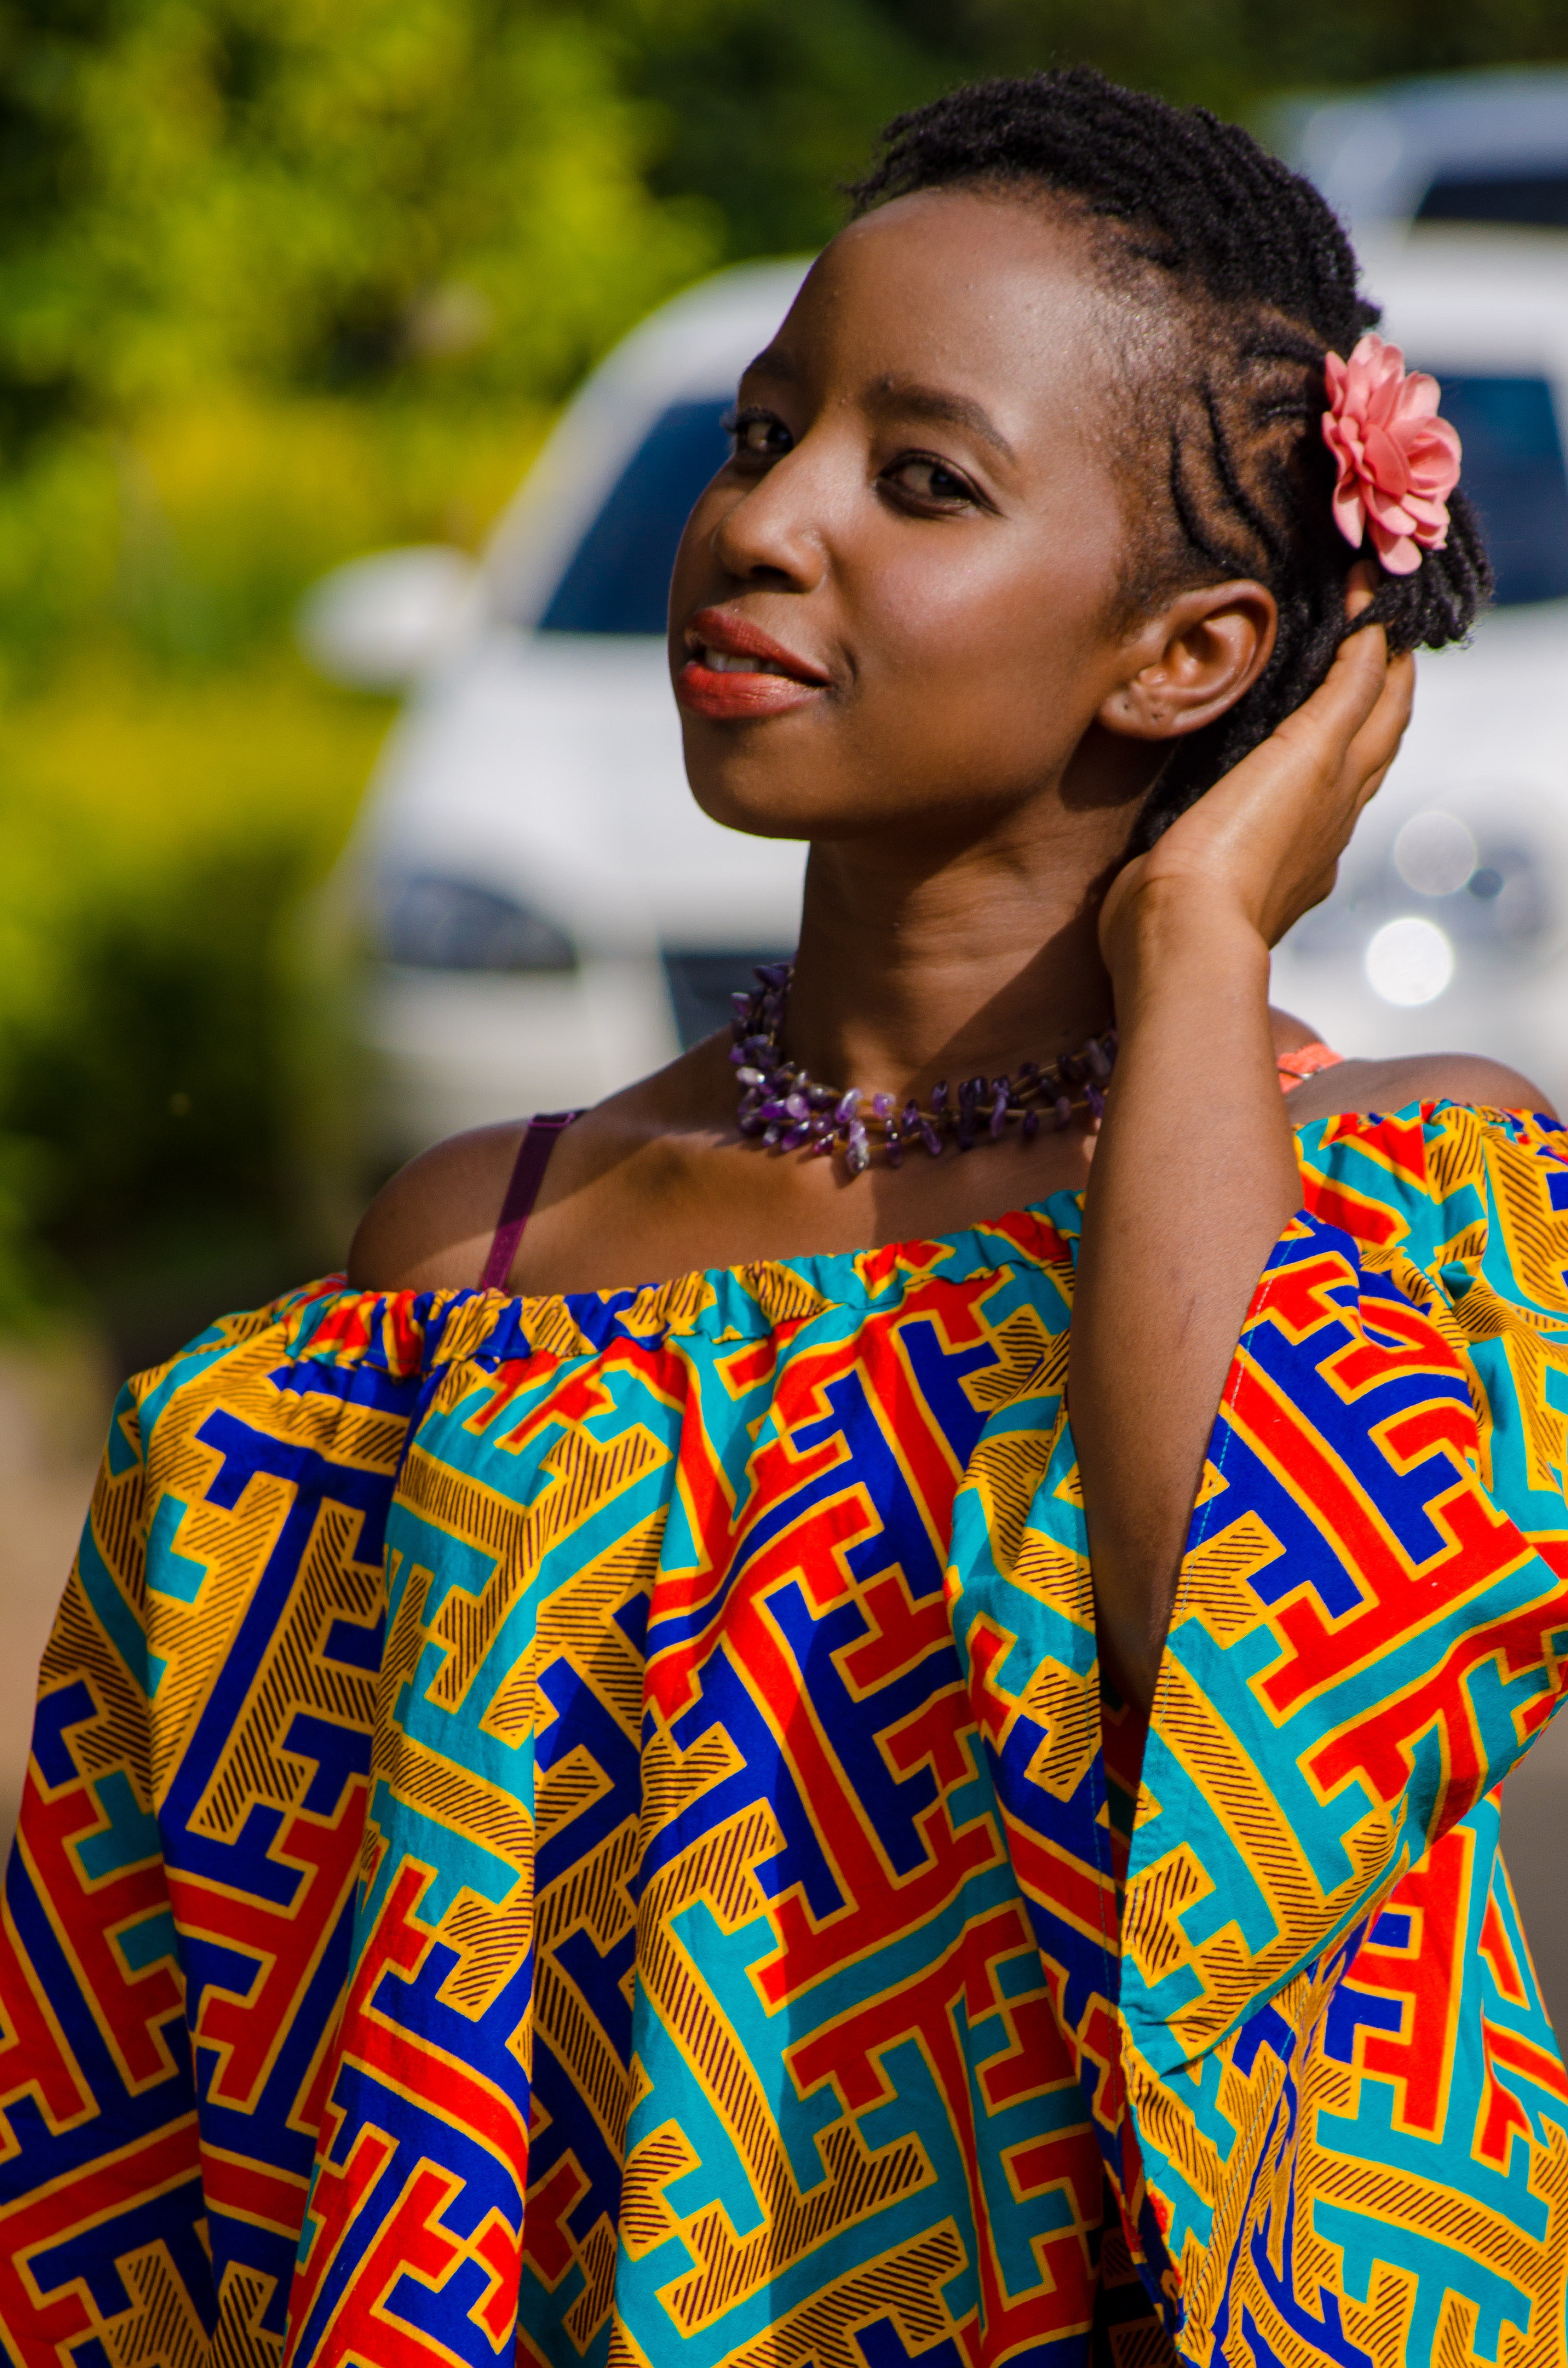
hair, beauty, street fashion, hairstyle, fashion, shoulder, model, photography, ear, photo shoot, long hair, style, portrait photography, fashion model, fashion design